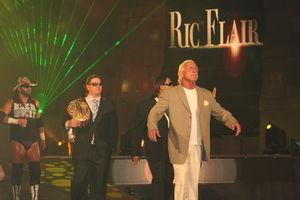
Ric Flair, de son vrai nom Richard Morgan Fliehr, né le 25 février 1949 à Memphis, est un catcheur américain. Il travaille actuellement à la World Wrestling Entertainment en tant que consultant.